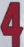
Number: 4